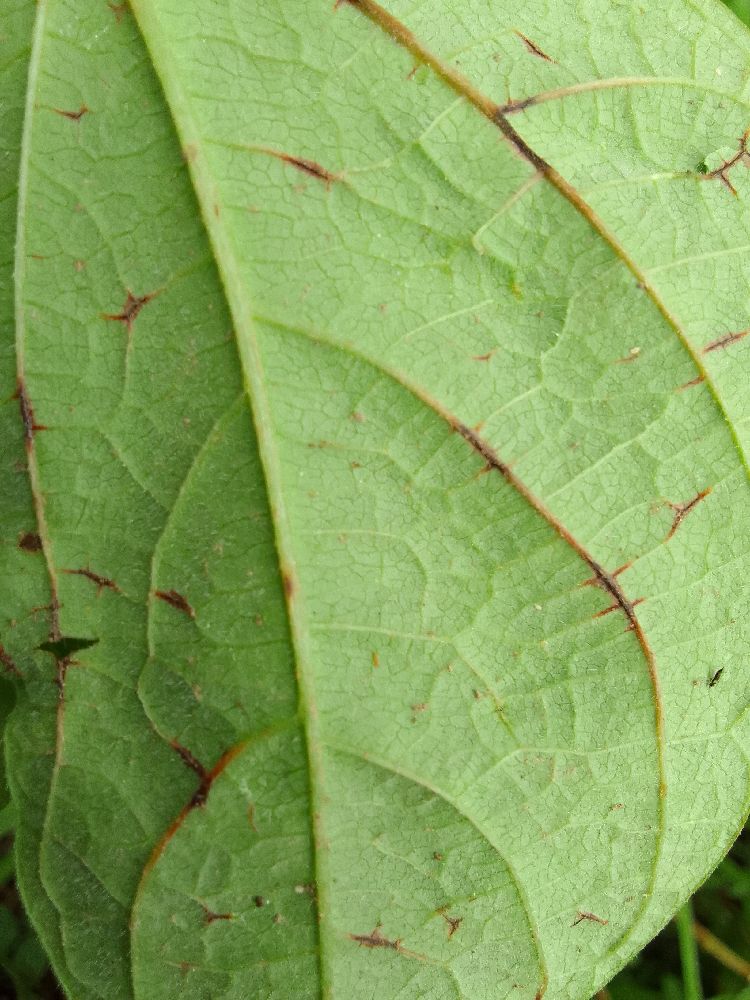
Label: anthracnose